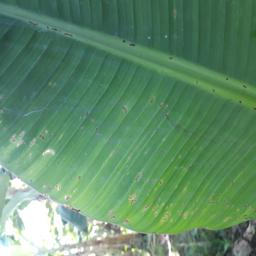
Label: BLACK SIGATOKA